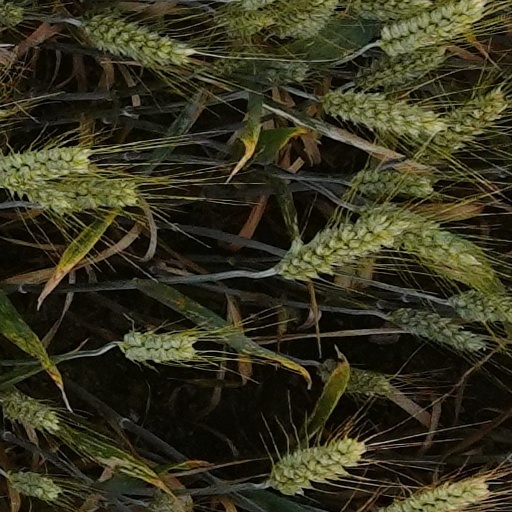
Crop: wheat